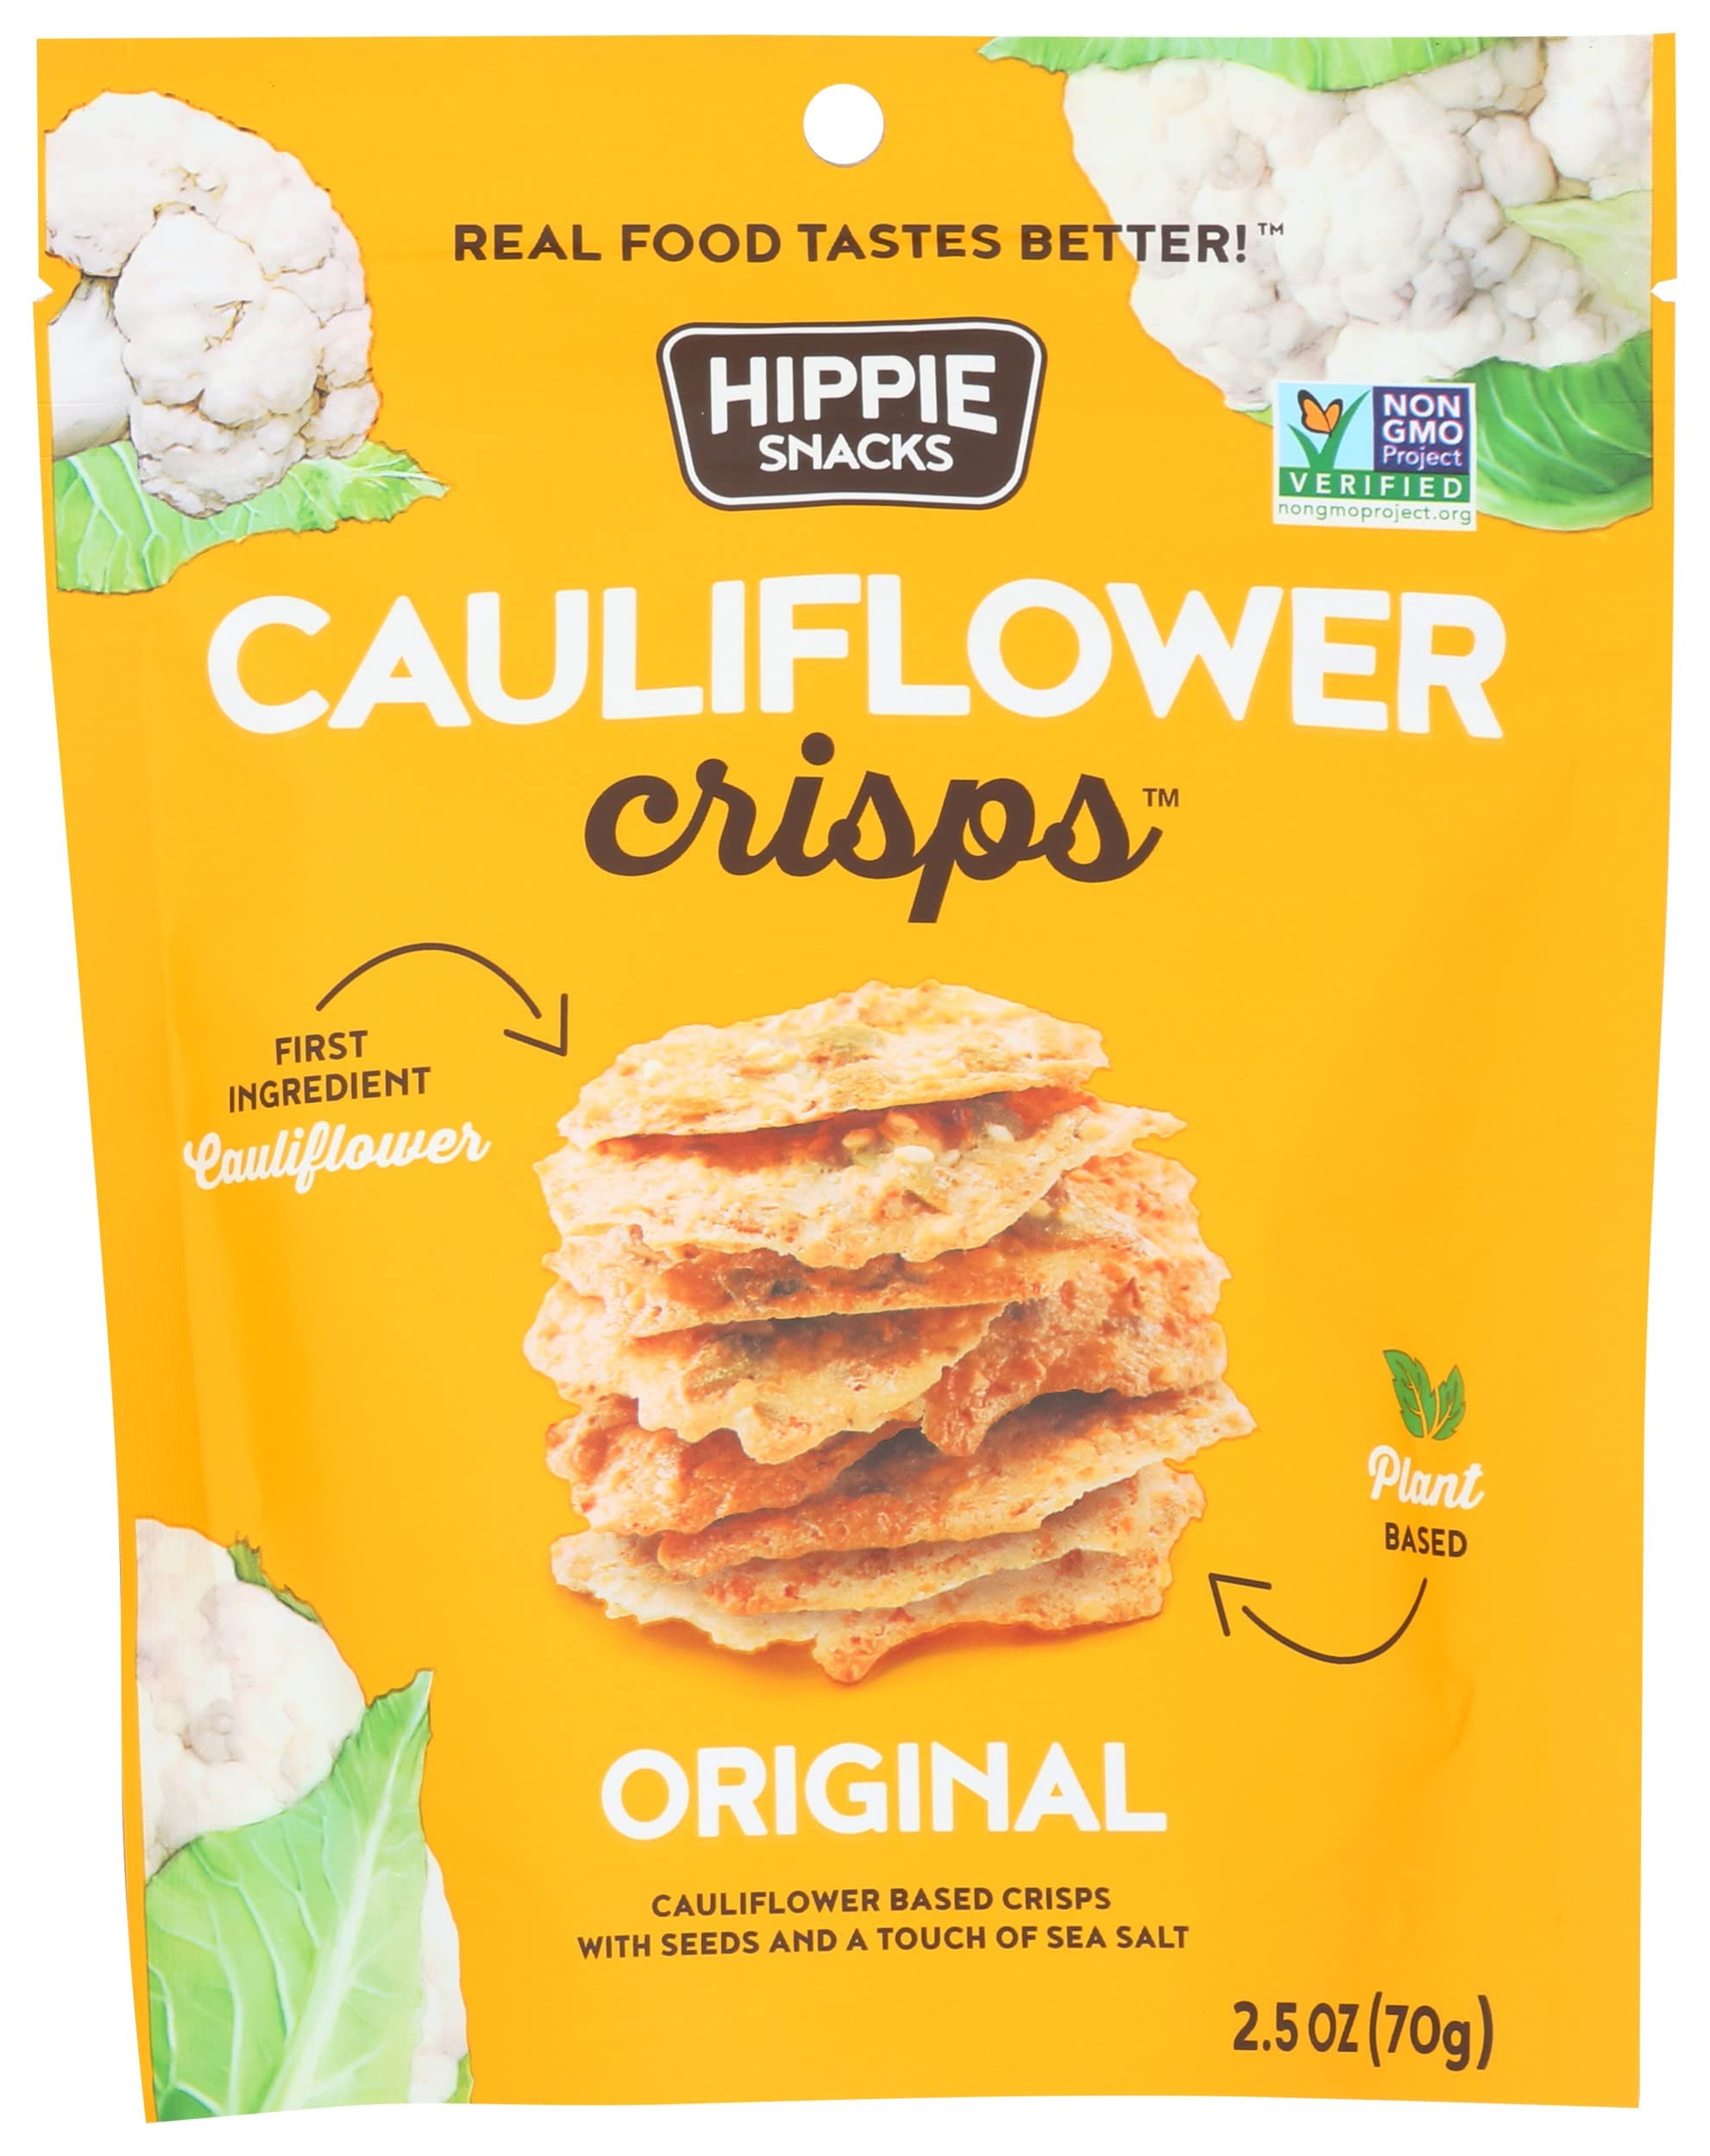
Item Name: Hippie Snacks Original Flavor Cauliflower Crisps, Plant Based, Non GMO, 2.5 Ounce (Pack of 8)
Bullet Point: Hippie Snacks Original Flavor Cauliflower Crisps, Plant Based, Non GMO, 2.5 Ounce (Pack of 8)
Value: 20.0
Unit: Ounce

Price: 50.255